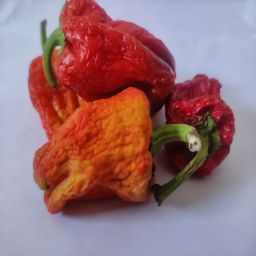
Crop: Bell Pepper
Quality: Dried